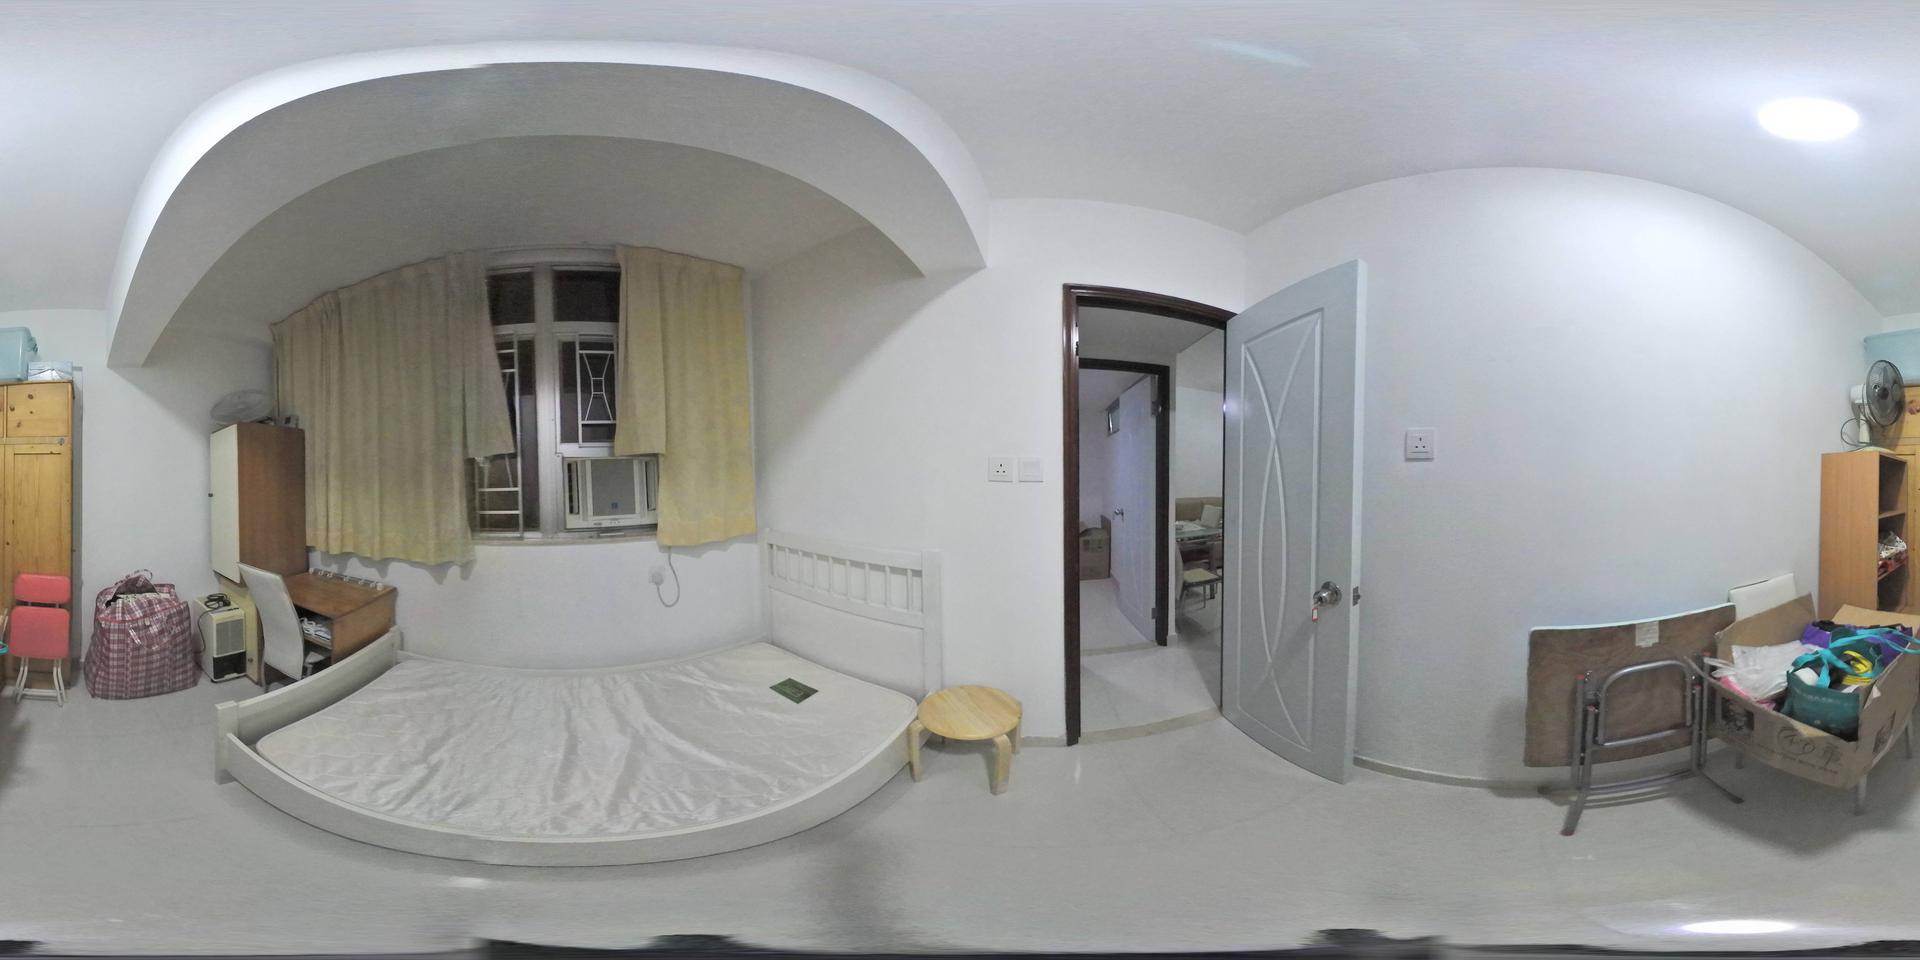
Referred object: the small round wooden stool next to the bed

Referred object: the small round wooden stool